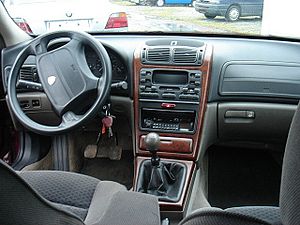
Lancia Kappa / Historie
Instrumentbræt
Lancia Kappa eller Lancia k var en mellem efteråret 1994 og slutningen af 2000 bygget øvre mellemklassebil fra den italienske bilfabrikant Lancia.